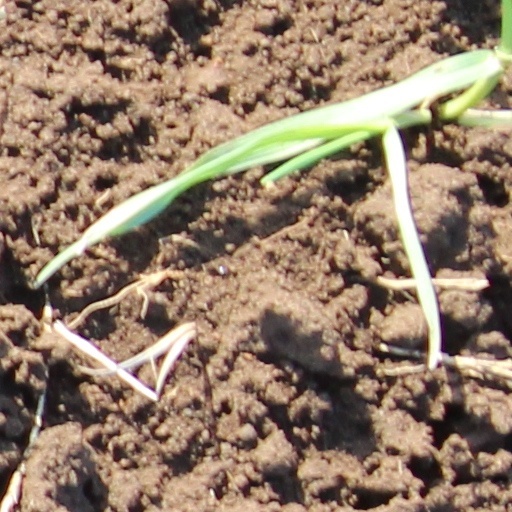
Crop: wheat